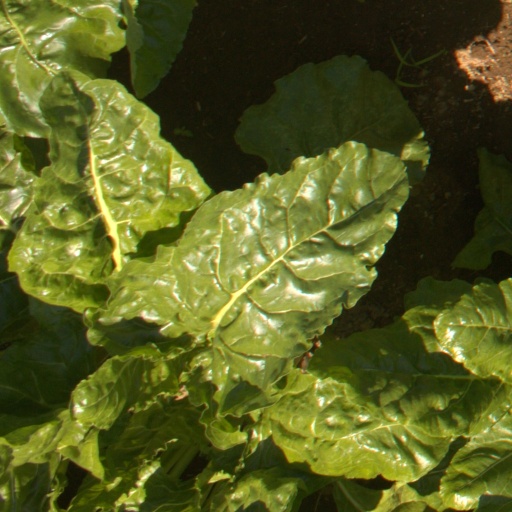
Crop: sugar beet